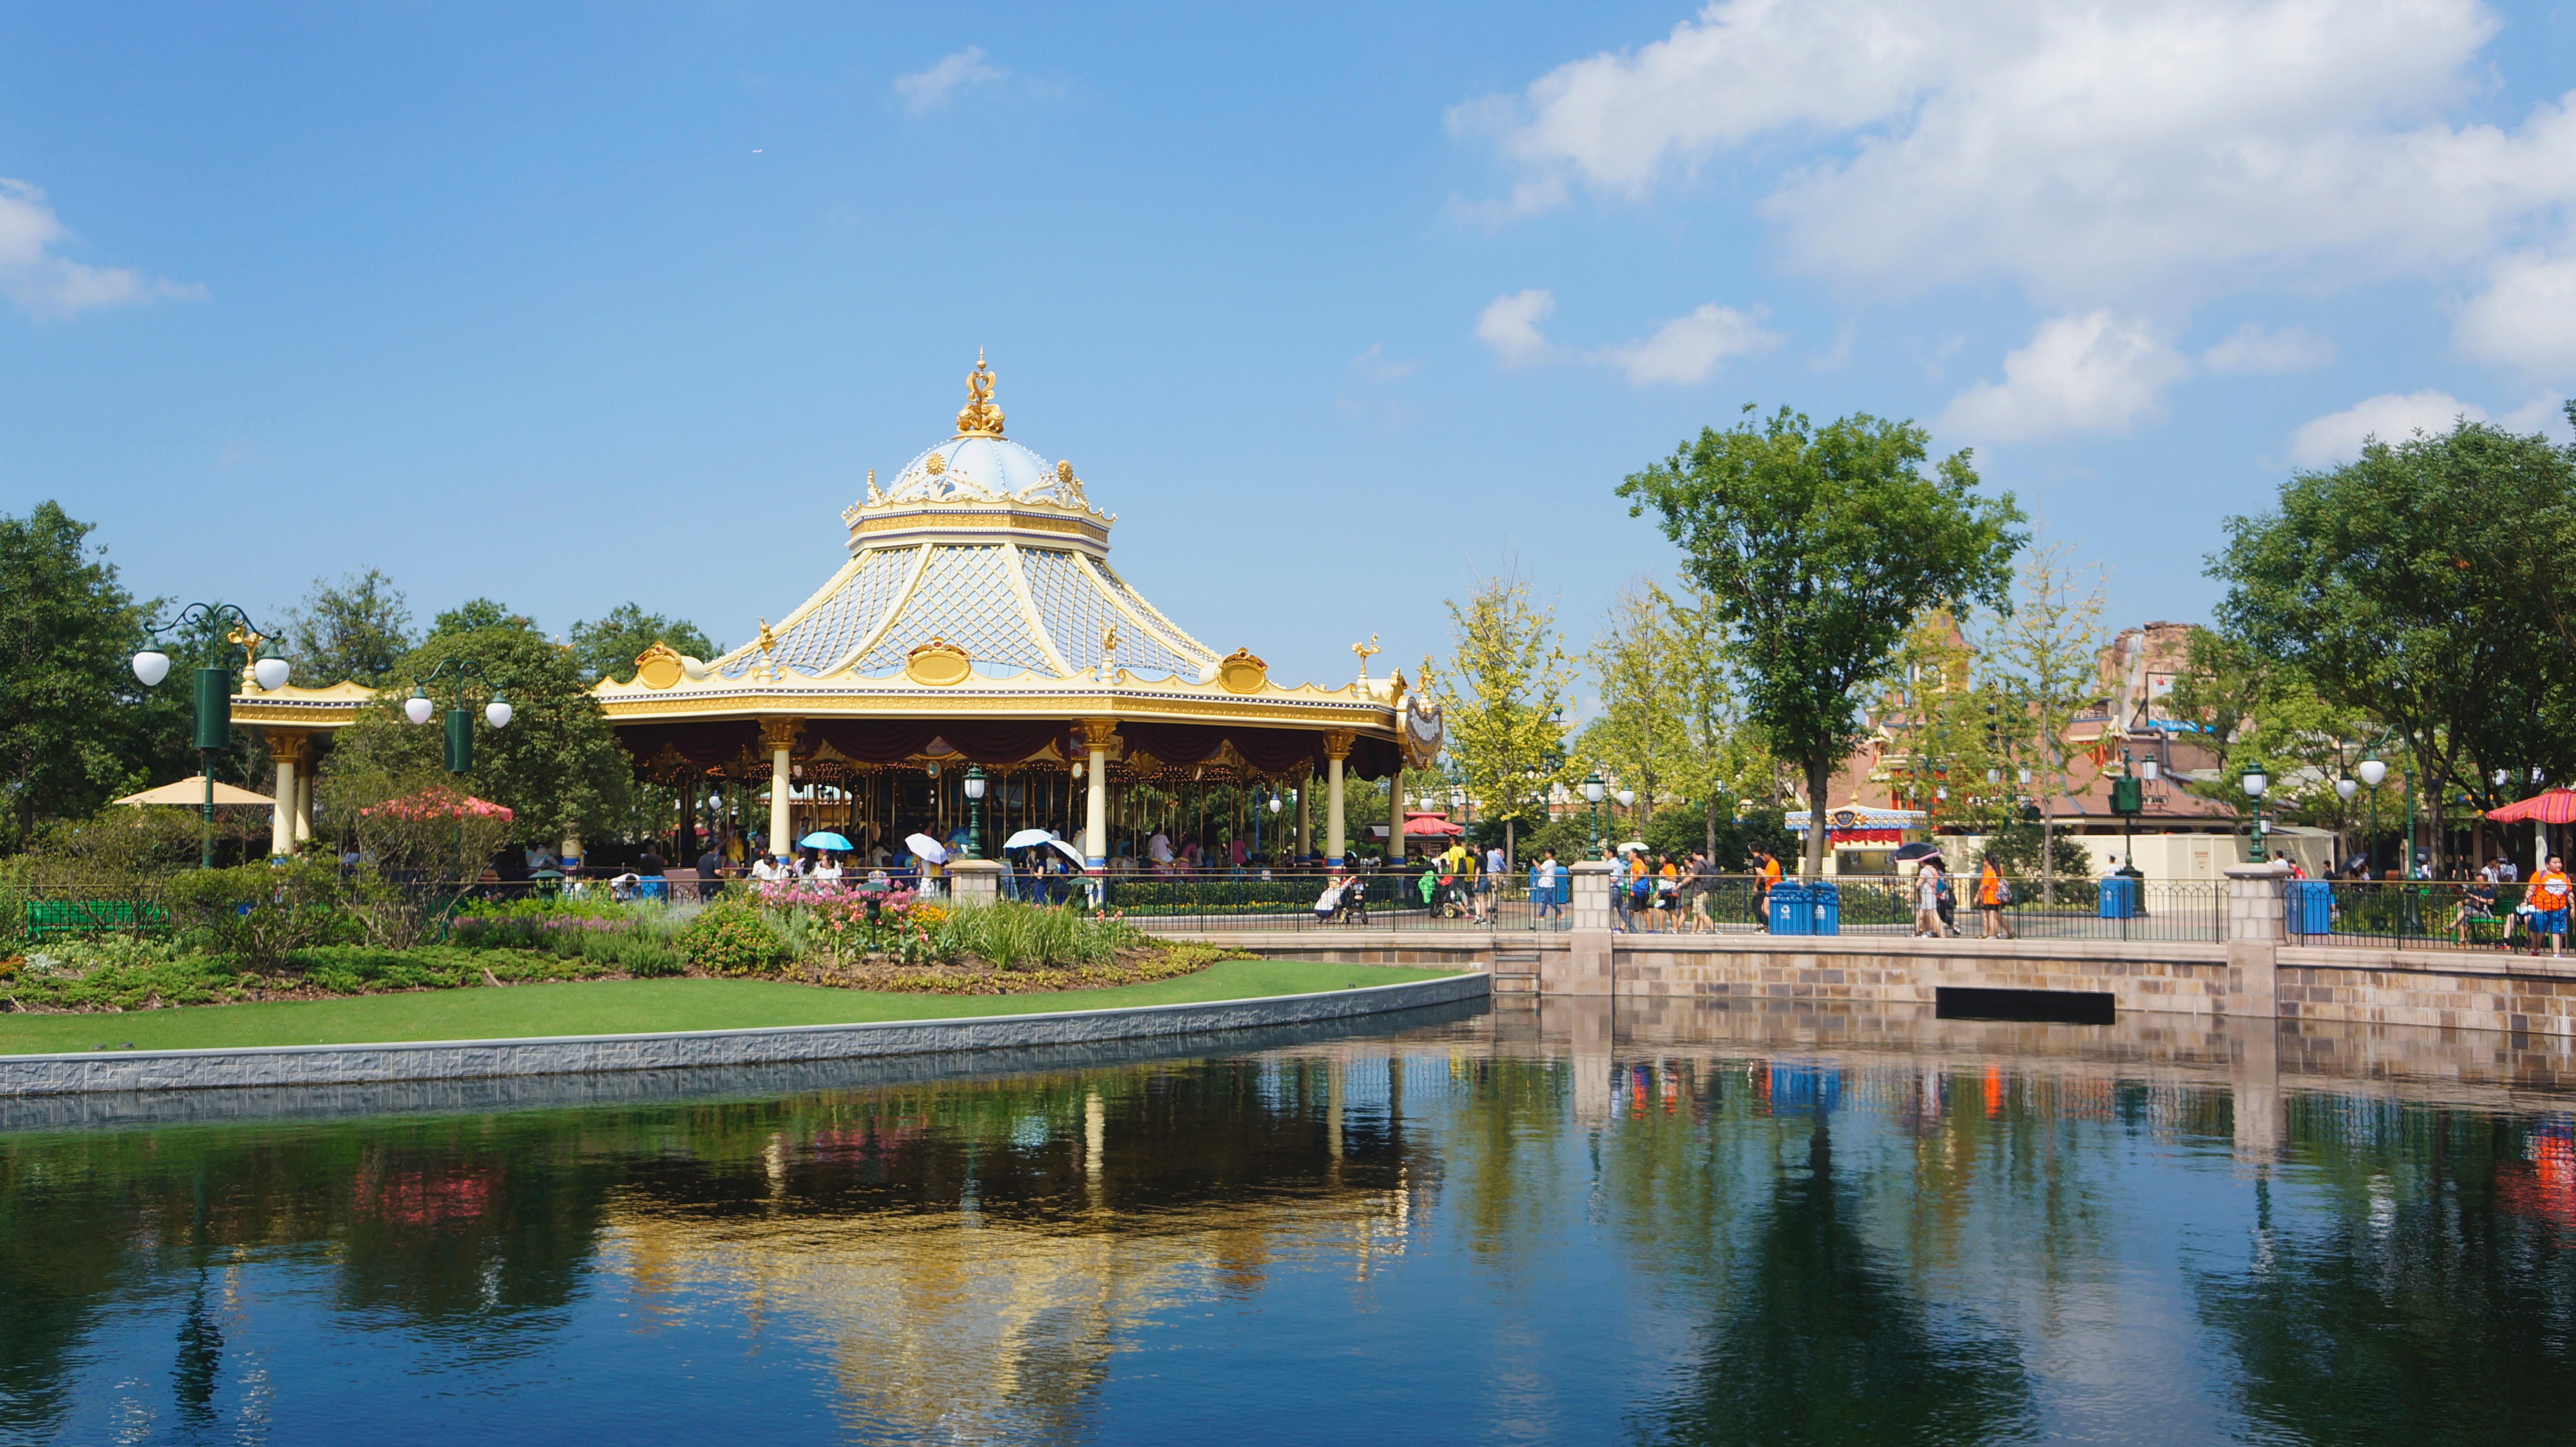
palace, amusement park, park, tourism, place of worship, temple, resort, estate